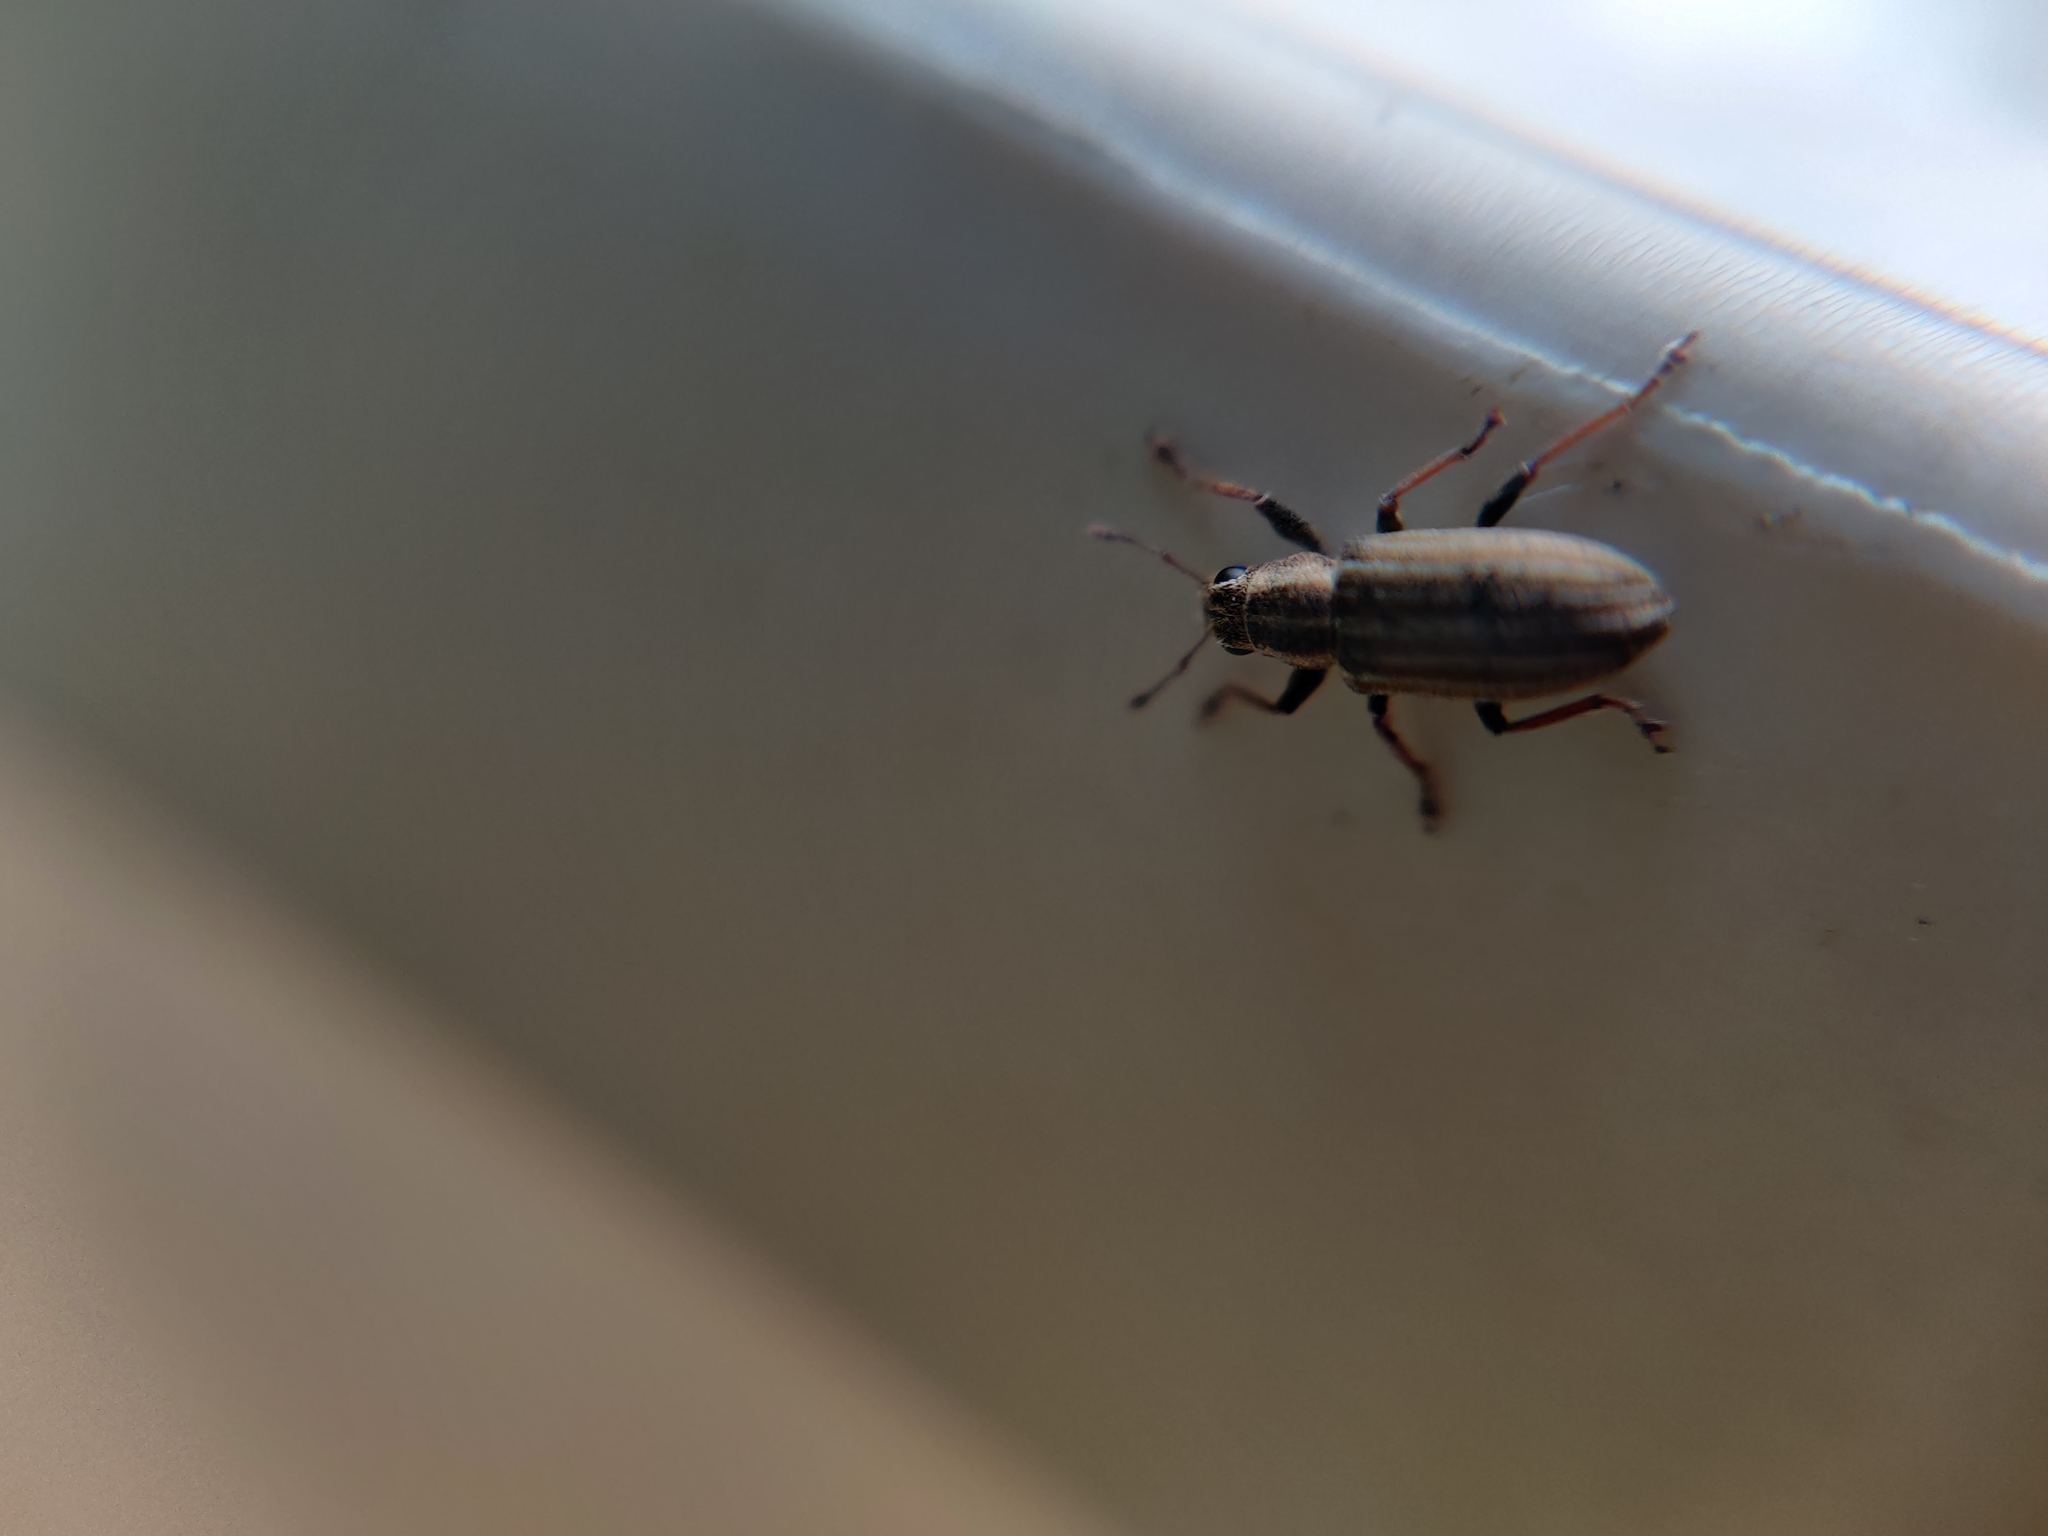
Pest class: pea_leaf_weevil